Goondah railway station

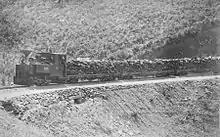
Narrow gauge train with German-built Krauss steam locomotive

During 1907 work commenced on the Barren Jack Reservoir. A tram line was constructed adjacent to the station to carry supplies to the construction site away.